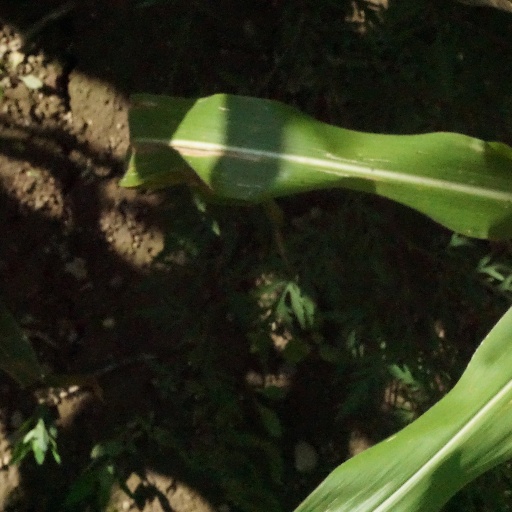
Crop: maize; corn